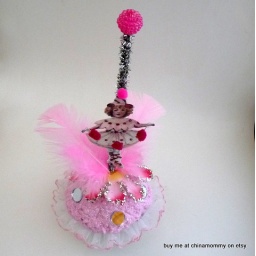
Vintage tight rope walker on a cutie cupcake! Real silver glitter, feathers, mirrors and more all in a vintage tin.